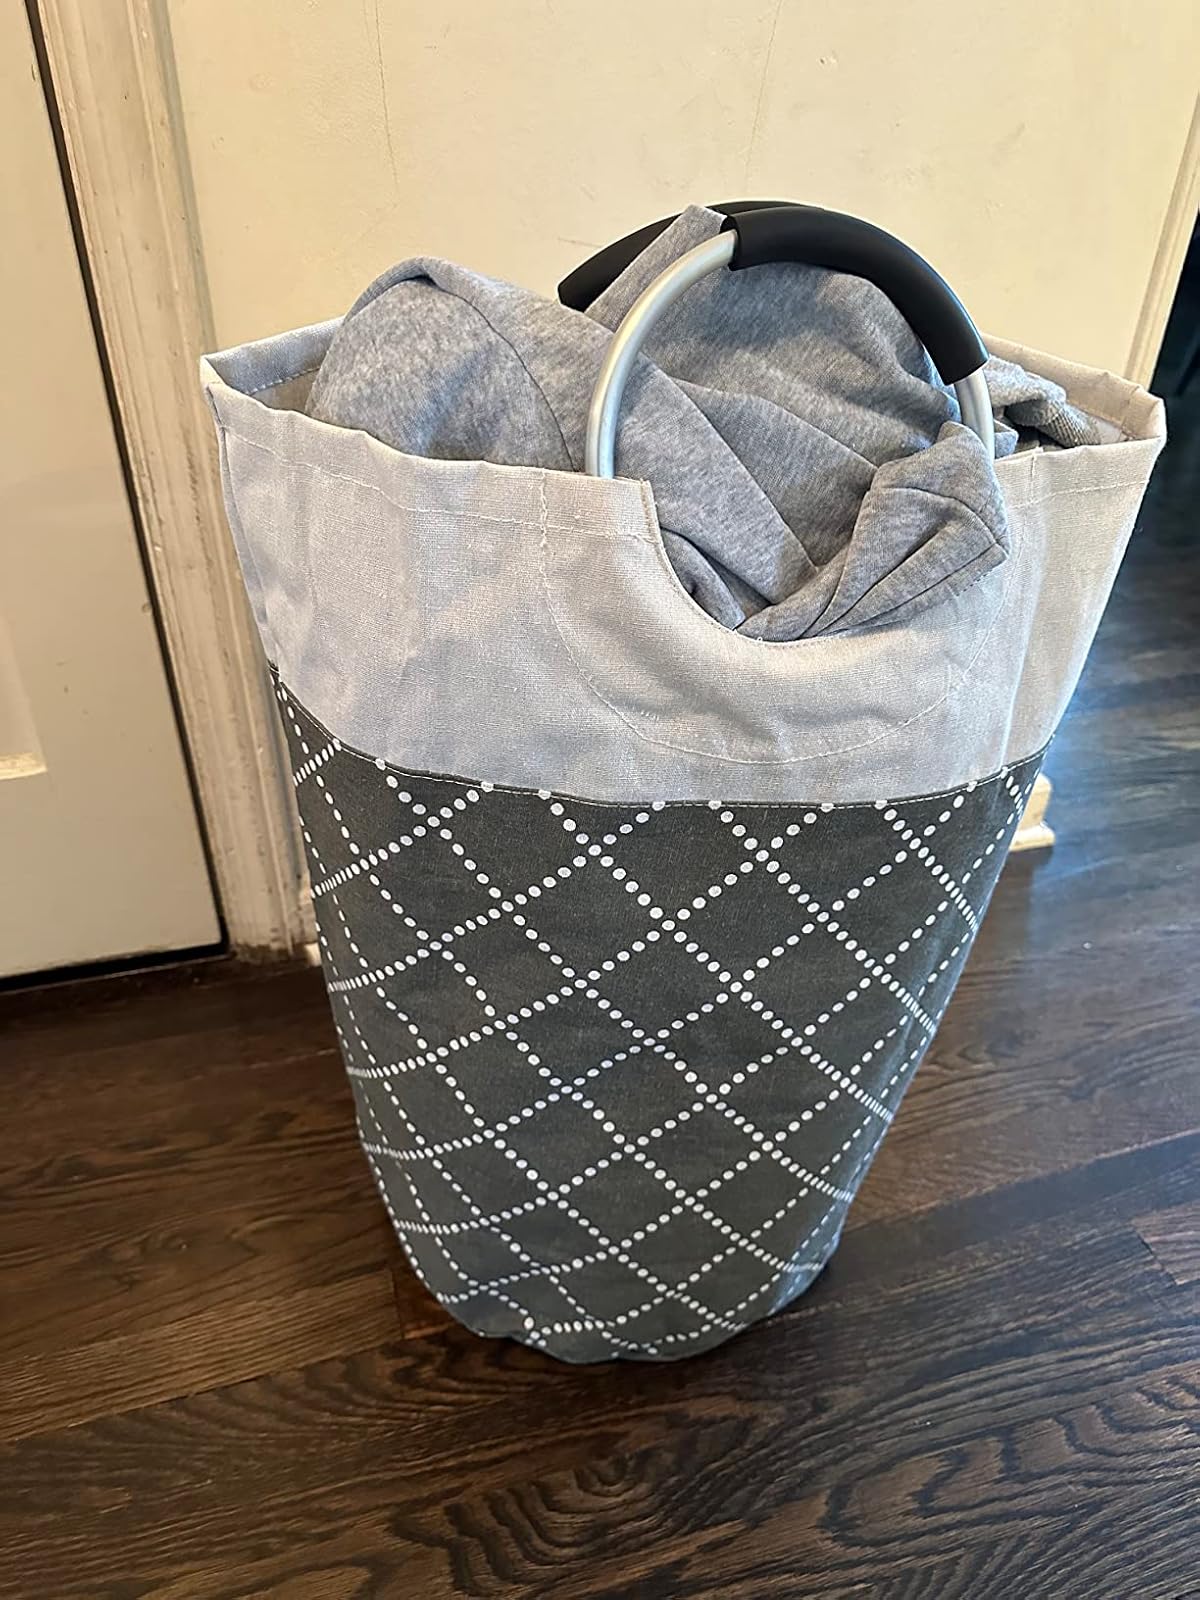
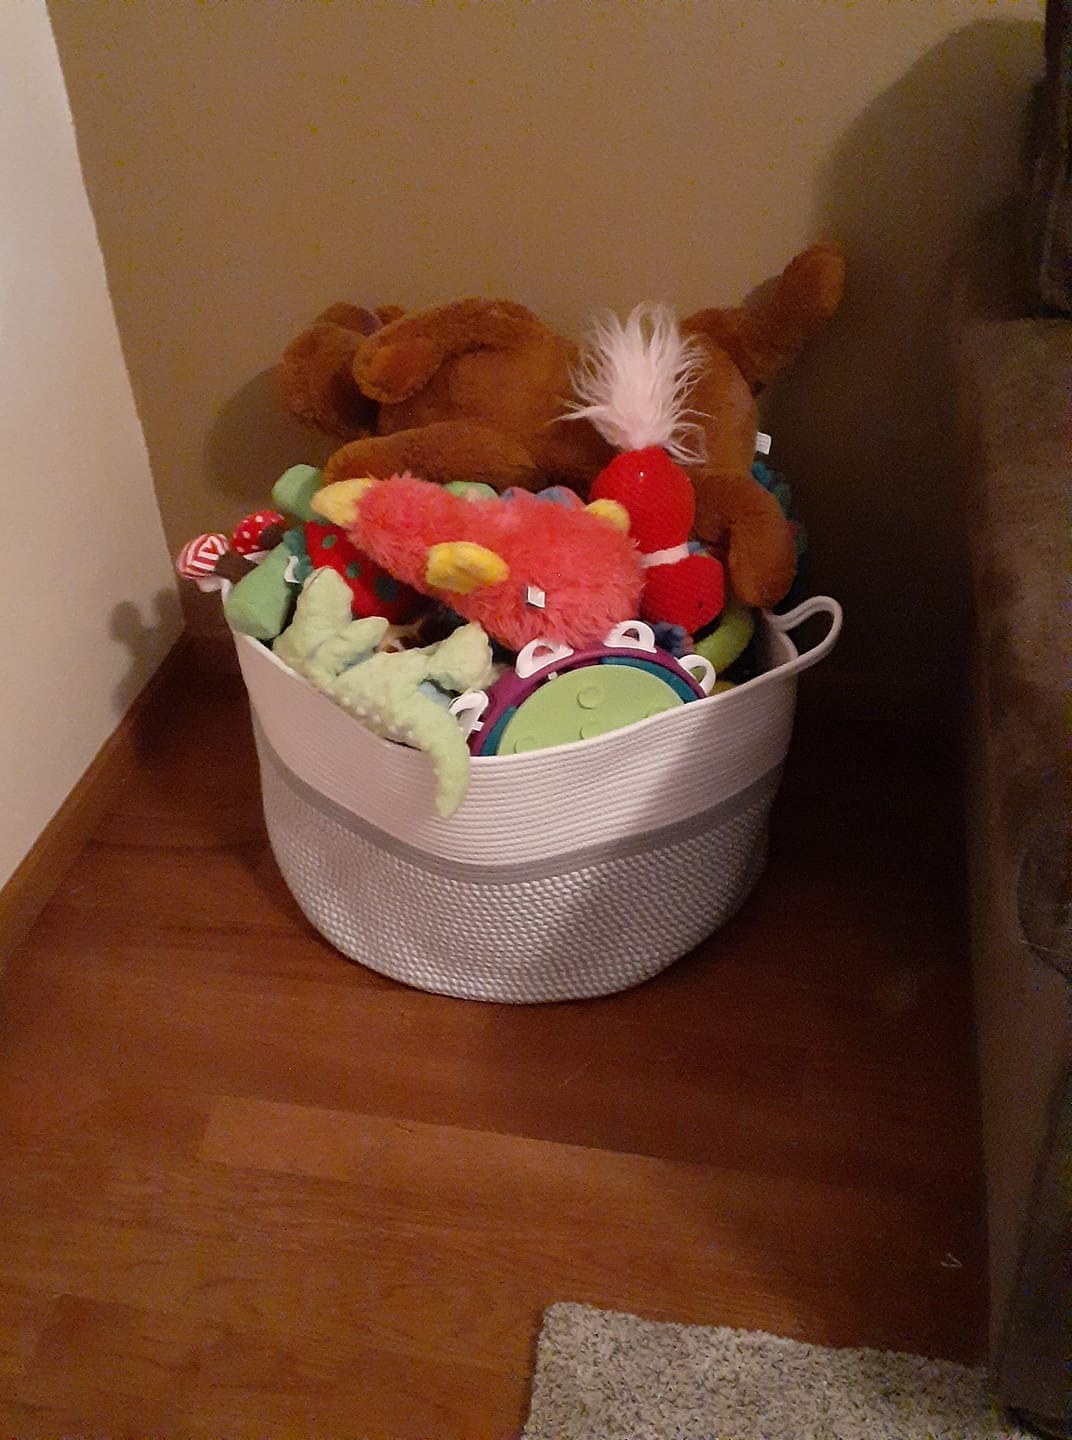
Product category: items_hamper
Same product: no